Plasmodium

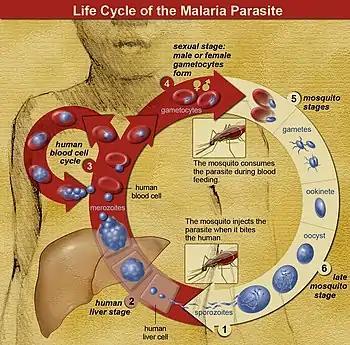
Life cycle of a species that infects humans

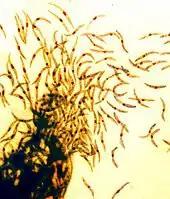
Sporozoites, one of several different forms of the parasite, from a mosquito

The life cycle of "Plasmodium" involves several distinct stages in the insect and vertebrate hosts. Parasites are generally introduced into a vertebrate host by the bite of an insect host (generally a mosquito, with the exception of some "Plasmodium" species of reptiles). Parasites first infect the liver or other tissue, where they undergo a single large round of replication before exiting the host cell to infect erythrocytes. At this point, some species of "Plasmodium" of primates can form a long-lived dormant stage called a hypnozoite, which can remain in the liver for more than a year. However, for most "Plasmodium" species, the parasites in infected liver cells are only what are called merozoites. After emerging from the liver, they enter red blood cells, as explained above. They then go through continuous cycles of erythrocyte infection, while a small percentage of parasites differentiate into a sexual stage called a gametocyte which is picked up by an insect host taking a blood meal. In some hosts, invasion of erythrocytes by "Plasmodium" species can result in disease, called malaria. This can sometimes be severe, rapidly followed by death of the host (e.g. "P. falciparum" in humans). In other hosts, "Plasmodium" infection can apparently be asymptomatic.